List of birds of Canada

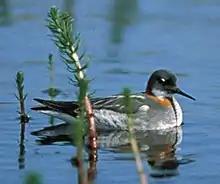
Red-necked phalarope

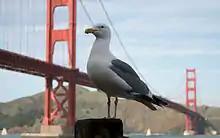
A western gull in front of the Golden Gate Bridge in San Francisco

Scolopacidae is a large, diverse family of small to medium-sized shorebirds including the sandpipers, curlews, godwits, shanks, tattlers, woodcocks, snipes, dowitchers, and phalaropes. The majority of these species eat small invertebrates picked out of the mud or soil. Different lengths of legs and bills enable multiple species to feed in the same habitat, particularly on the coast, without directly competing for food.